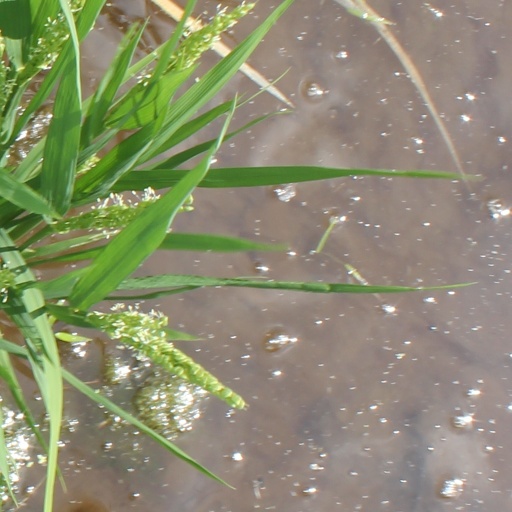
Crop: rice